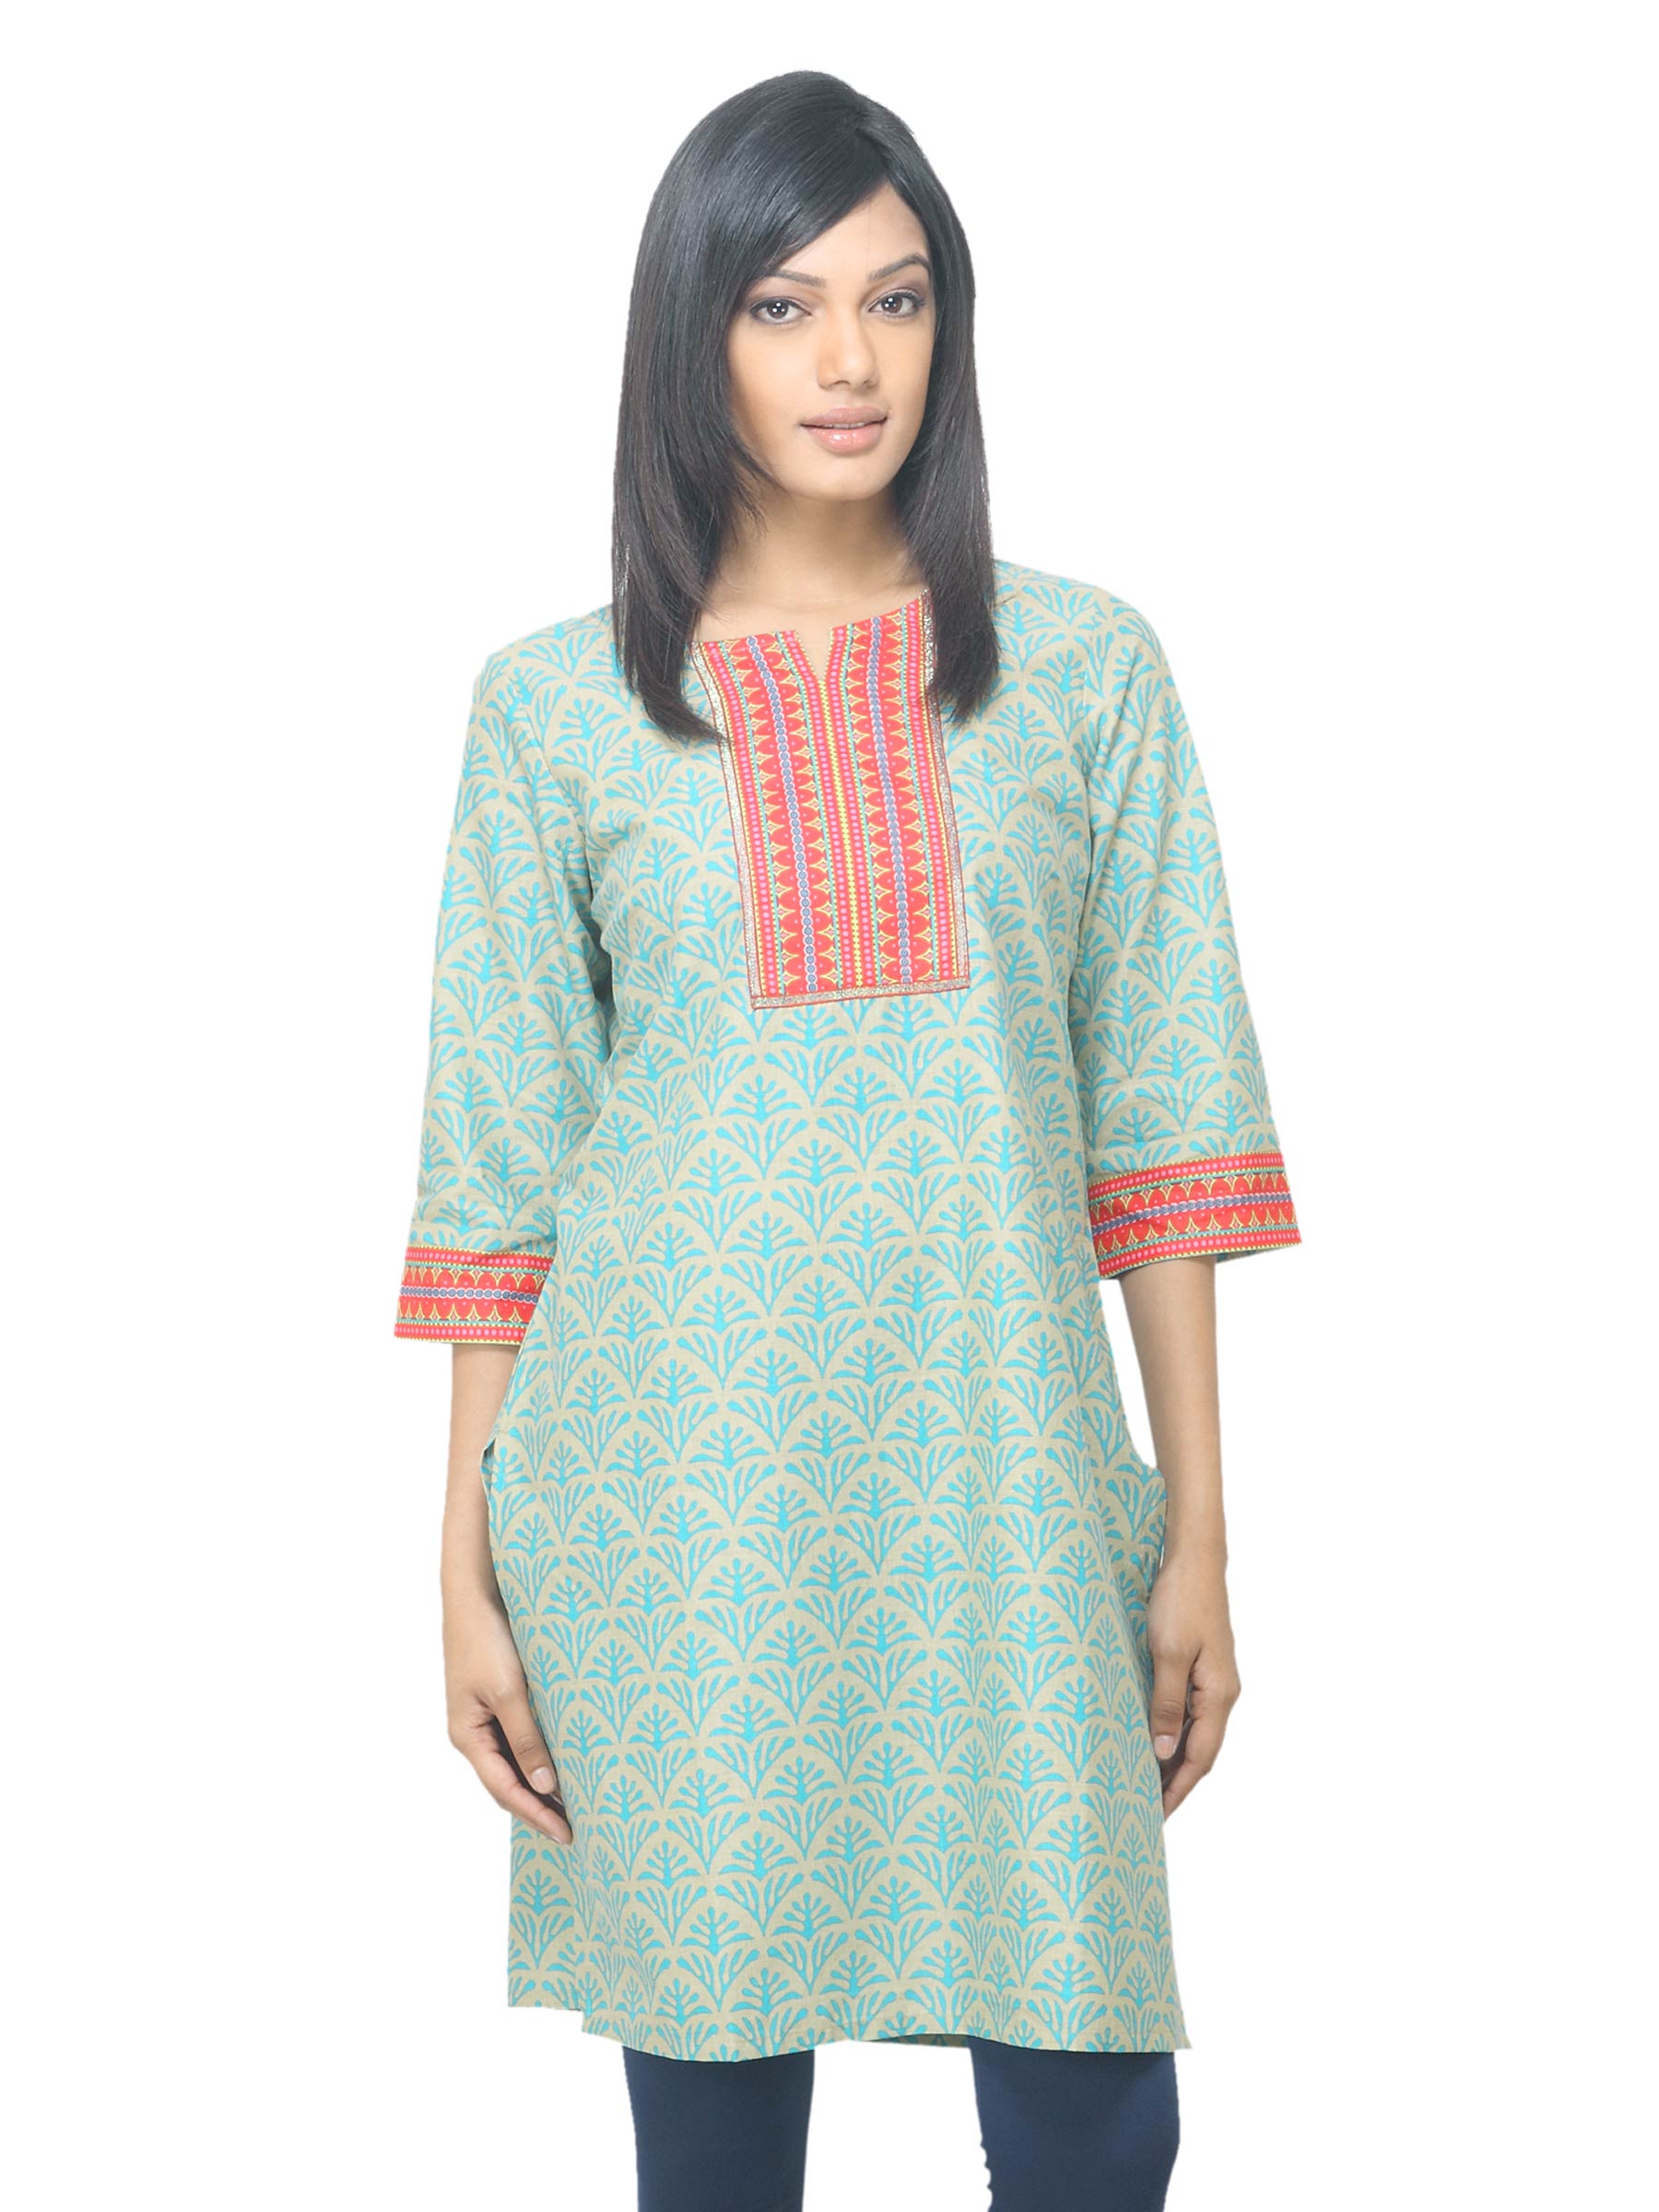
Aurelia Women Printed Blue Kurta
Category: Apparel / Topwear / Kurtas
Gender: Women
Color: Blue
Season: Summer 2012
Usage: Ethnic